SeaQuest DSV (video game)

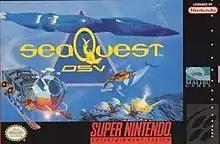

seaQuest DSV is an action/strategy video game depiction of the "seaQuest DSV" television series for developed by Sculptured Software. A Super Nintendo Entertainment System version was published in 1994 and a Sega Genesis port in 1995. The player captains the submarine seaQuest DSV 4600 to carry out a series of missions in a scrolling, underwater environment.